History of bread in California

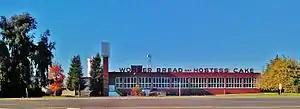
Wonder Bread and Hostess bakery in Sacramento, California

By 1854 there were 63 bakeries in San Francisco. The Boudin Bakery was founded in 1849 by Isidore Boudin, son of a family of master bakers from Burgundy, France. Boudin applied French baking techniques to the fermented-dough bread. The bakery continues to use the starter which originated in the 19th century. Parisian, a popular bread in San Francisco for many years, started in 1856. Parisian supplied San Francisco's oldest restaurant, Tadich Grill, for 141 years until the bakery closed. In Oakland, Toscana started in 1895 and Colombo in 1896. Also in 1896, the Larraburu Brothers bakery, located at 365 3rd Avenue, was started by two Basque brothers who immigrated to the U.S. from France, bringing their starter with them. In 1899, Fritz Schweninger founded the Carmel Bakery, on Ocean Avenue in Carmel-By-The-Sea; it remains the oldest bakery in California still in its original building.